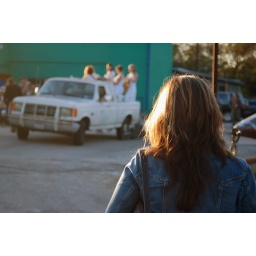
women in white singing in the truck